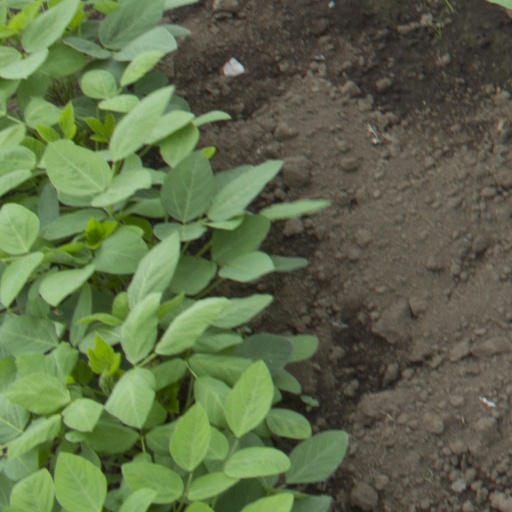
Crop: soybean